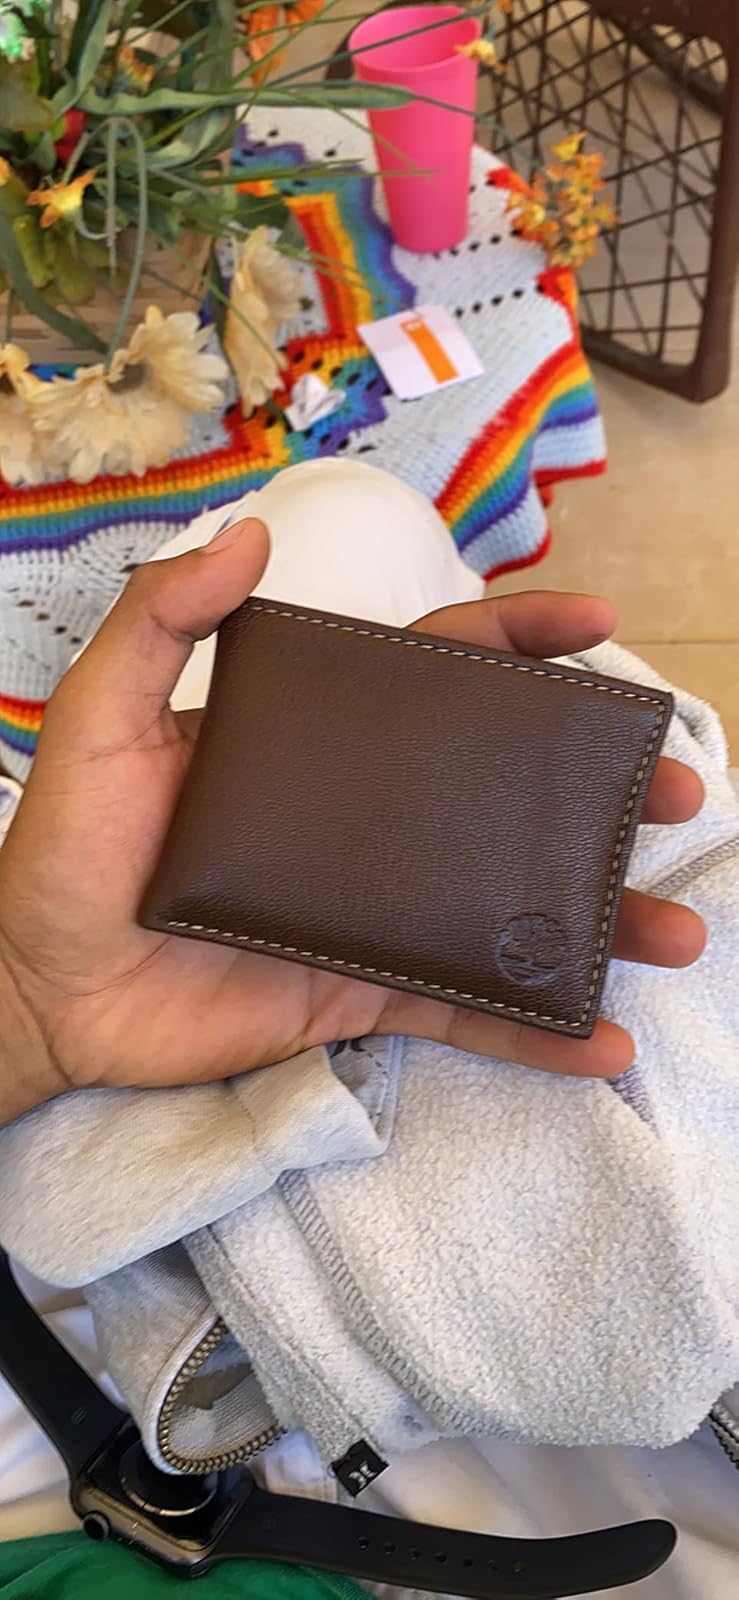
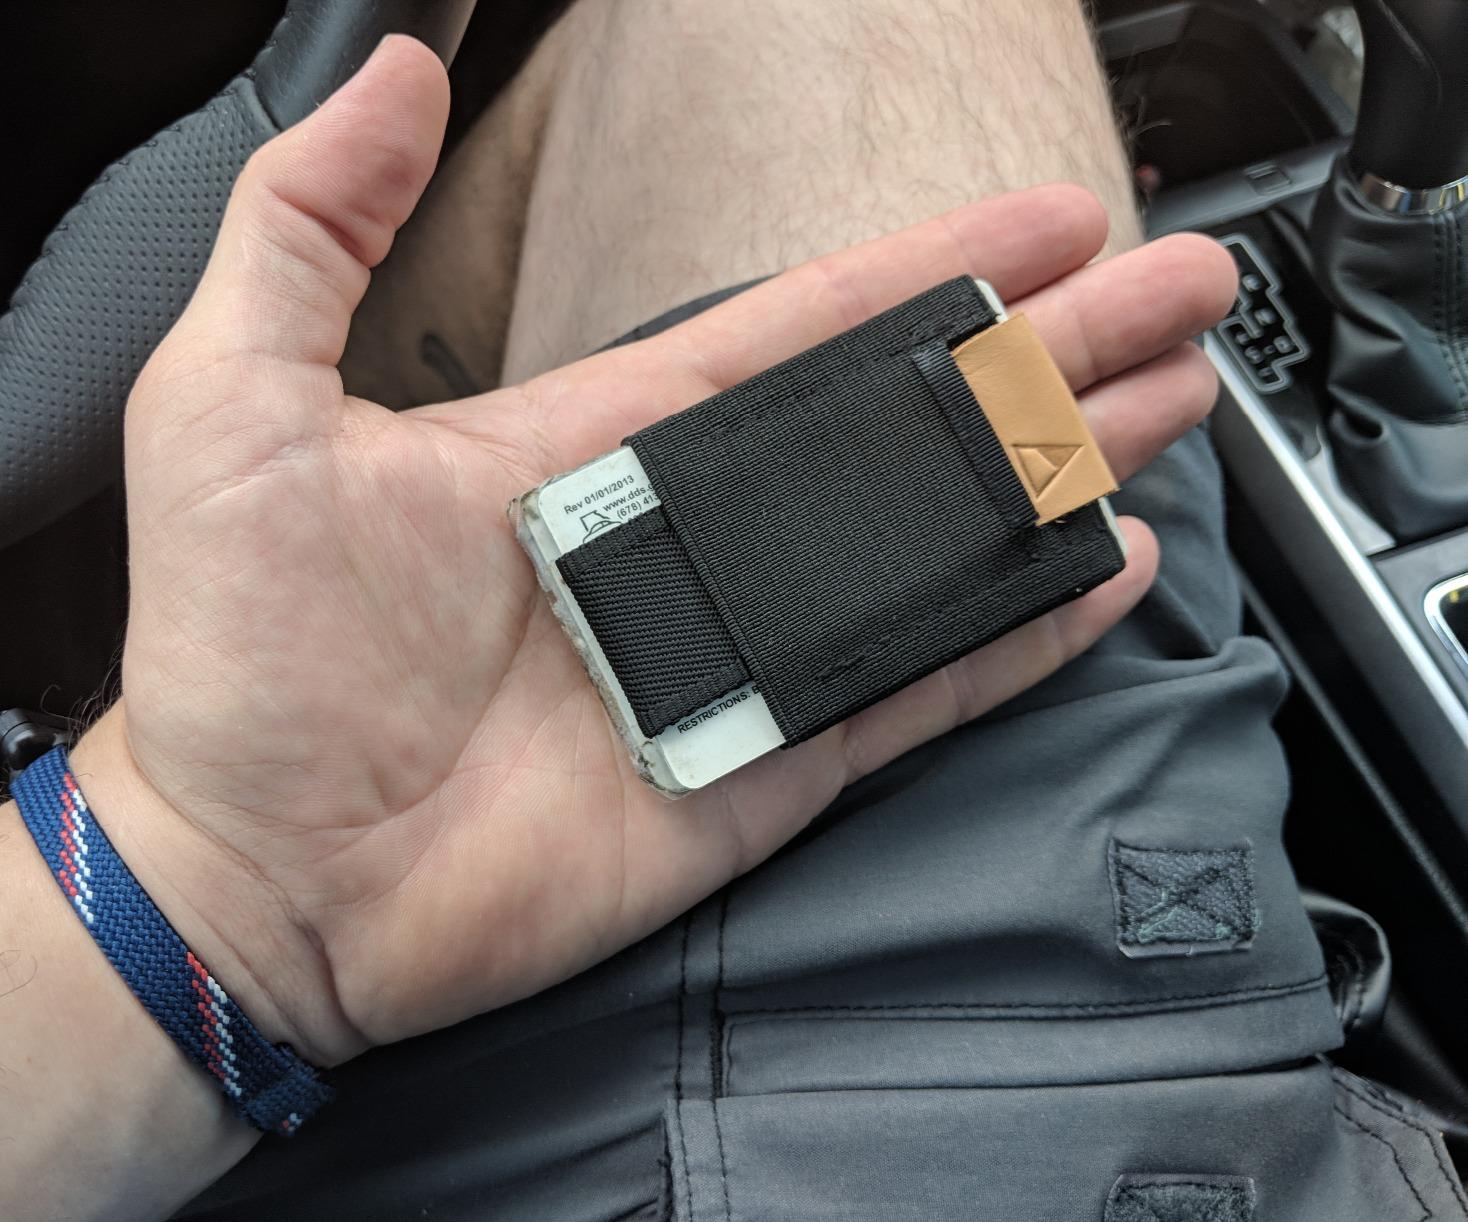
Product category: accessories_wallet
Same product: no